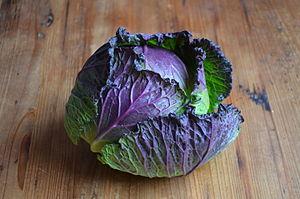
Chou de Pontoise (Brassica oleracea 'De Pontoise').
Le chou de Milan, chou de Savoie, chou cloqué, chou frisé, ou, chou pommé frisé, est une variété de chou Brassica oleracea. C'est une plante herbacée de la famille des Brassicacées, sous-famille des Brassicoideae, cultivée comme plante potagère pour ses feuilles et sa pomme, et consommée comme légume.